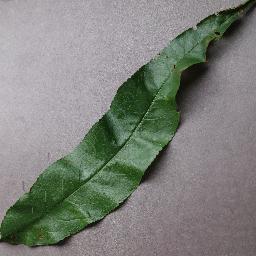
Label: Peach___Bacterial_spot